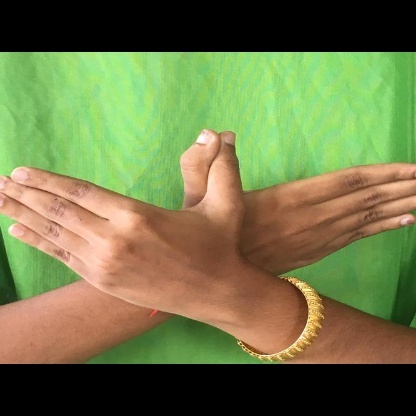
Mudra: Garuda